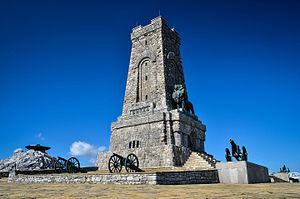
La libération de la Bulgarie couvre les événements liés à la restauration de l'État bulgare médiéval. Symboliquement, le traité de San Stefano a été conclu le 3 mars 1878, soit exactement trois siècles après la pendaison de Michel Cantacuzène Chaïtanoglou.